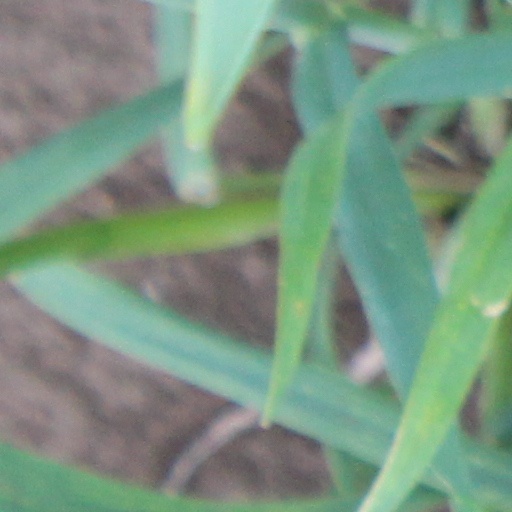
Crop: wheat